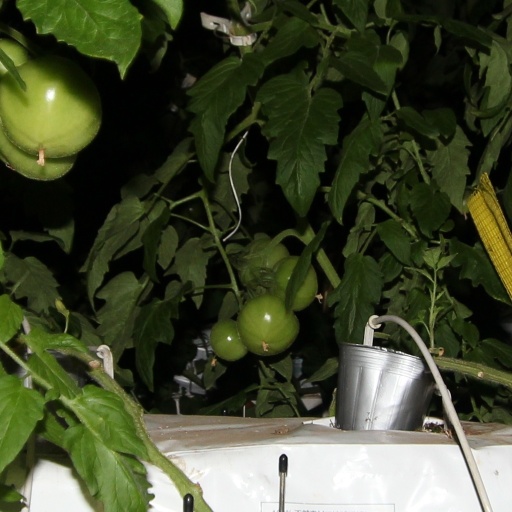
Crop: tomato